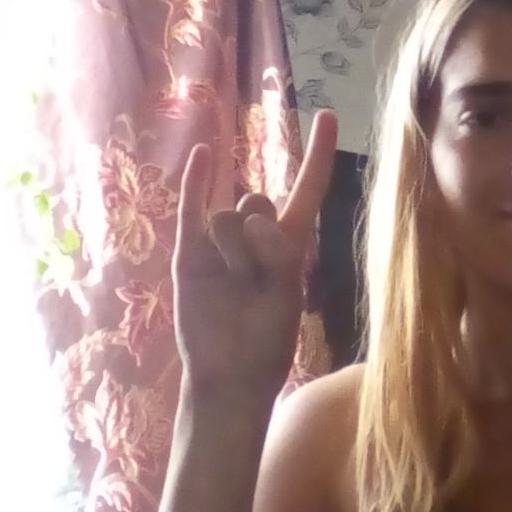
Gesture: rock